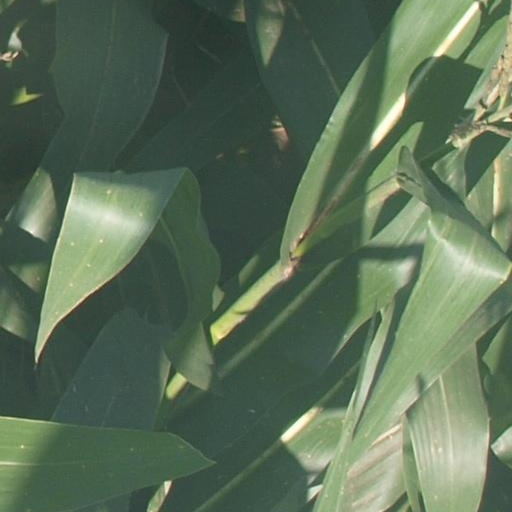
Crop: maize; corn